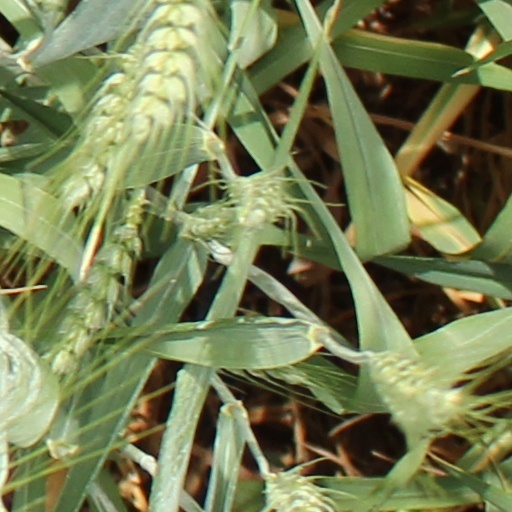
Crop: wheat